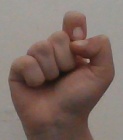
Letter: fa